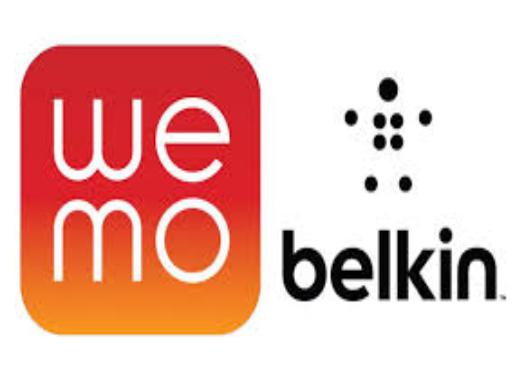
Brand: BELKIN-1
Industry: Electronic